The Prodigy

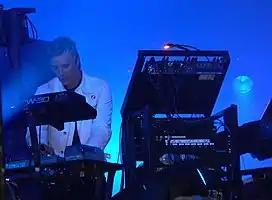
Liam Howlett live in August 2005.

The Prodigy's fourth studio album, "Always Outnumbered, Never Outgunned", was released on 23 August 2004, and 14 September 2004 in the US. A precursory and experimental single, "Memphis Bells", was released in very limited numbers, followed by the traditional release of the single "Girls". The US version of the studio album contained a remix of "Girls", entitled "More Girls", as a bonus track. The album, which topped the UK Albums Chart in its debut week, was promoted by a two-year-long tour.